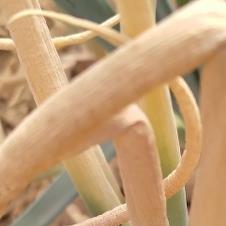
Crop: Onion
Condition: fusarium-d